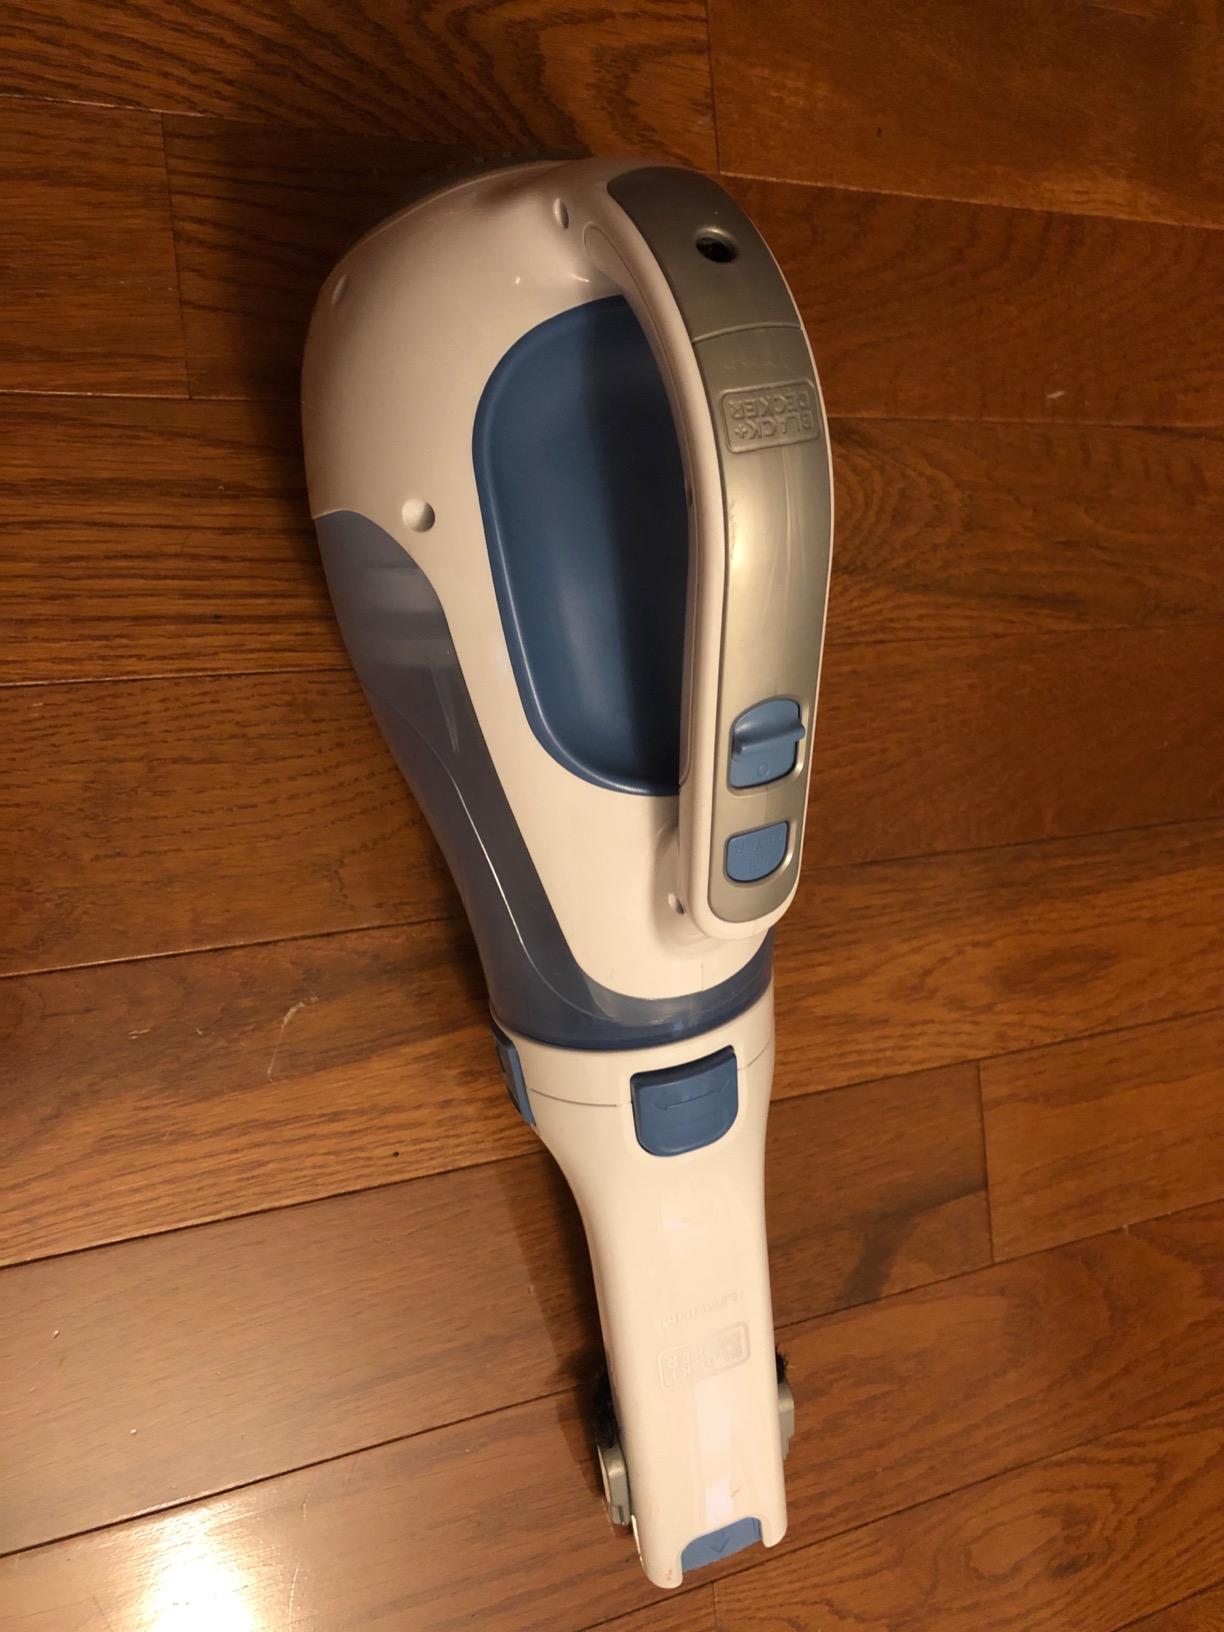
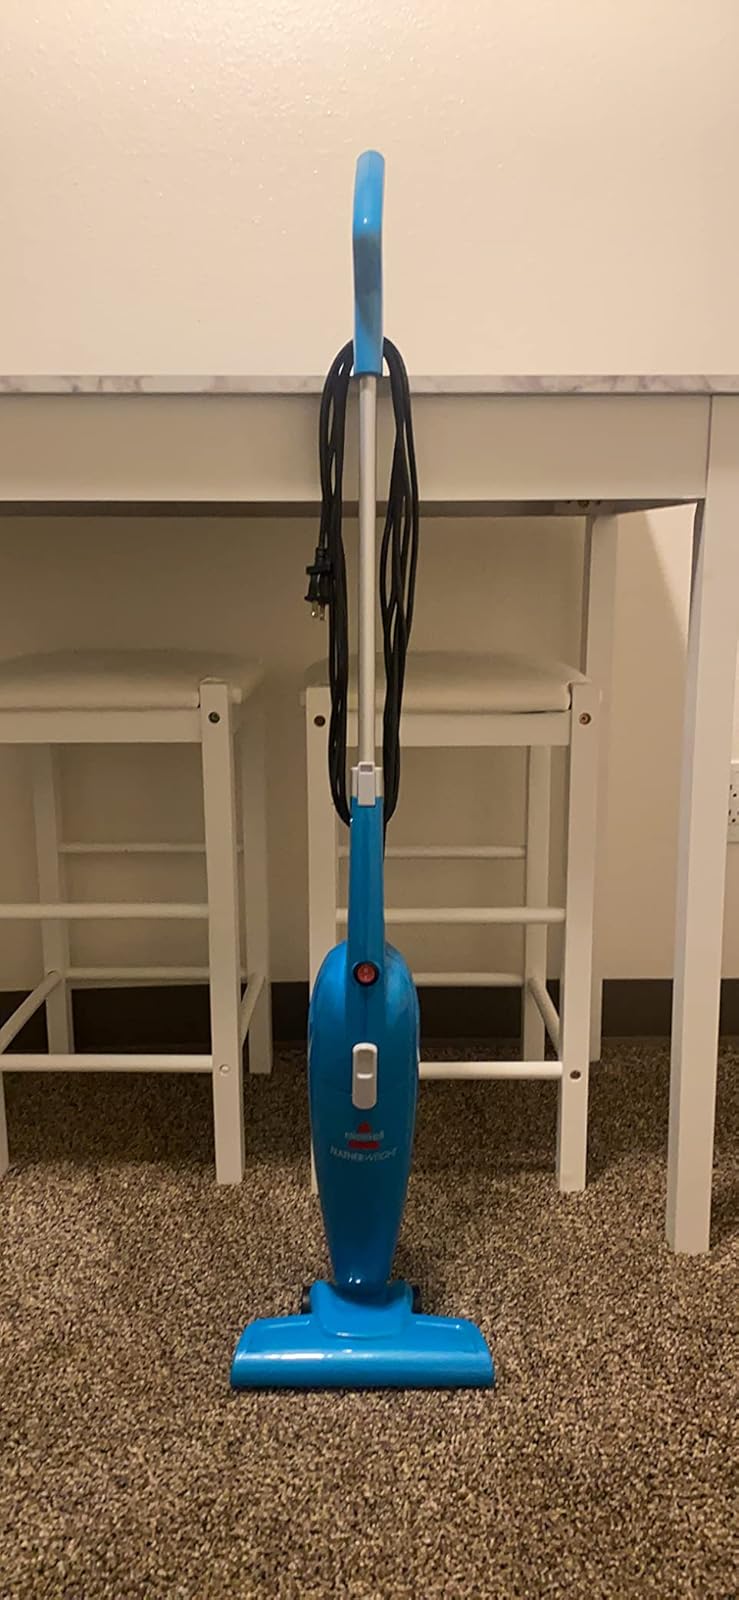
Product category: items_vacuum
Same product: no